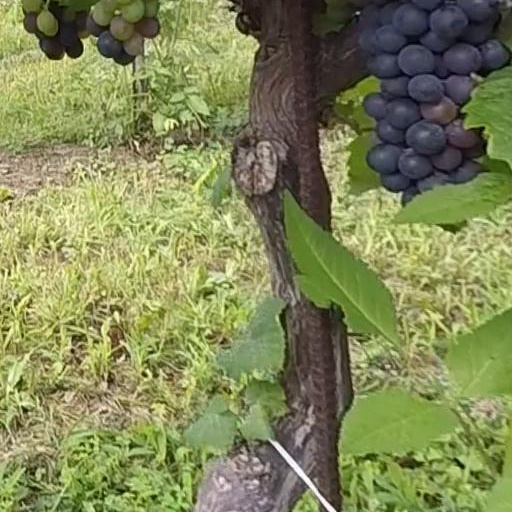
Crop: grape